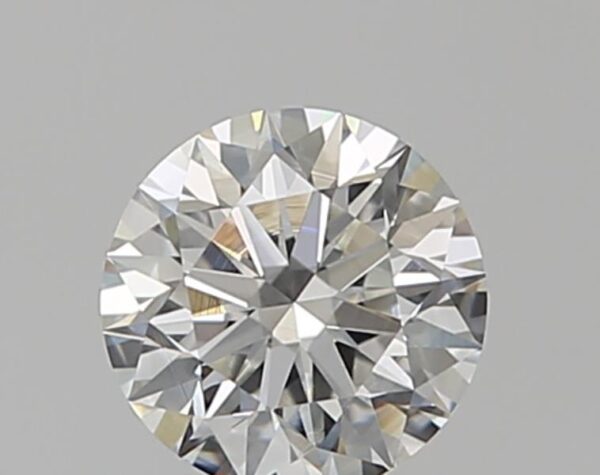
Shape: round
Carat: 0.53
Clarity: VS1
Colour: G
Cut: EX
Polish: EX
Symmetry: EX
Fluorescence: N
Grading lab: GIA
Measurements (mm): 5.17 x 5.19 x 3.23